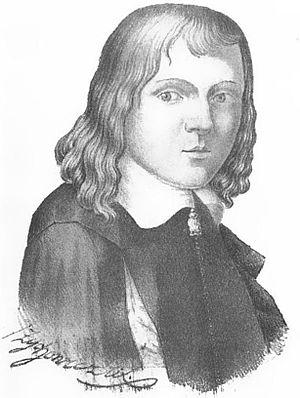
Stanisław Orzechowski armoiries Oksza est un prêtre catholique, canoniste, écrivain et historien polonais. Idéologue de la démocratie nobiliaire, humaniste de Renaissance opposé au célibat des prêtres, il est l'auteur de nombreux traités politiques et religieux engagés.